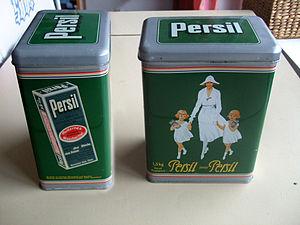
Persil est la marque déposée d'un détergent à lessive fabriqué par Henkel en Allemagne et aux Pays-Bas, ainsi que par Unilever, cette dernière ayant acquis des droits sur la marque en 1919. Au Royaume-Uni, Unilever fabrique ce détersif sous les formes dites biologique et non biologique, cette dernière étant souvent présentée comme « plus douce pour la peau ». Ce n'est que dans ce pays que cette distinction est faite.